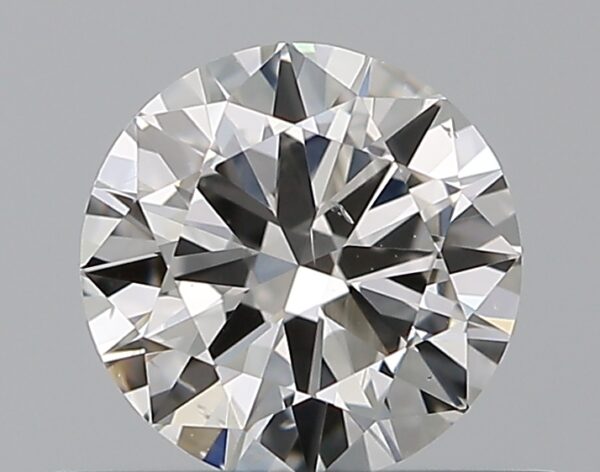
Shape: round
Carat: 0.5
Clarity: SI1
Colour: G
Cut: GD
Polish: EX
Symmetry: VG
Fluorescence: N
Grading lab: GIA
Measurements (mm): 5.12 x 5.15 x 3.02